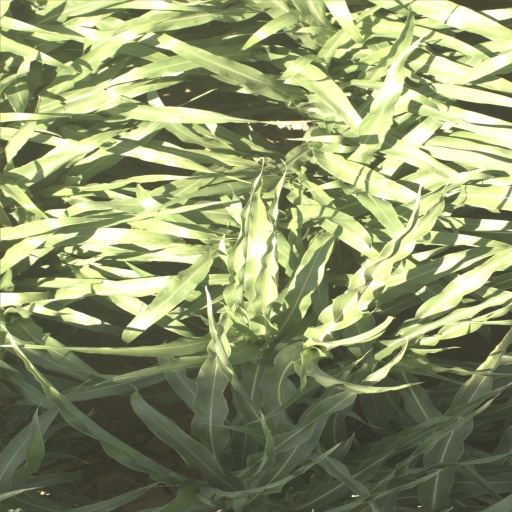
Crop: sorghum